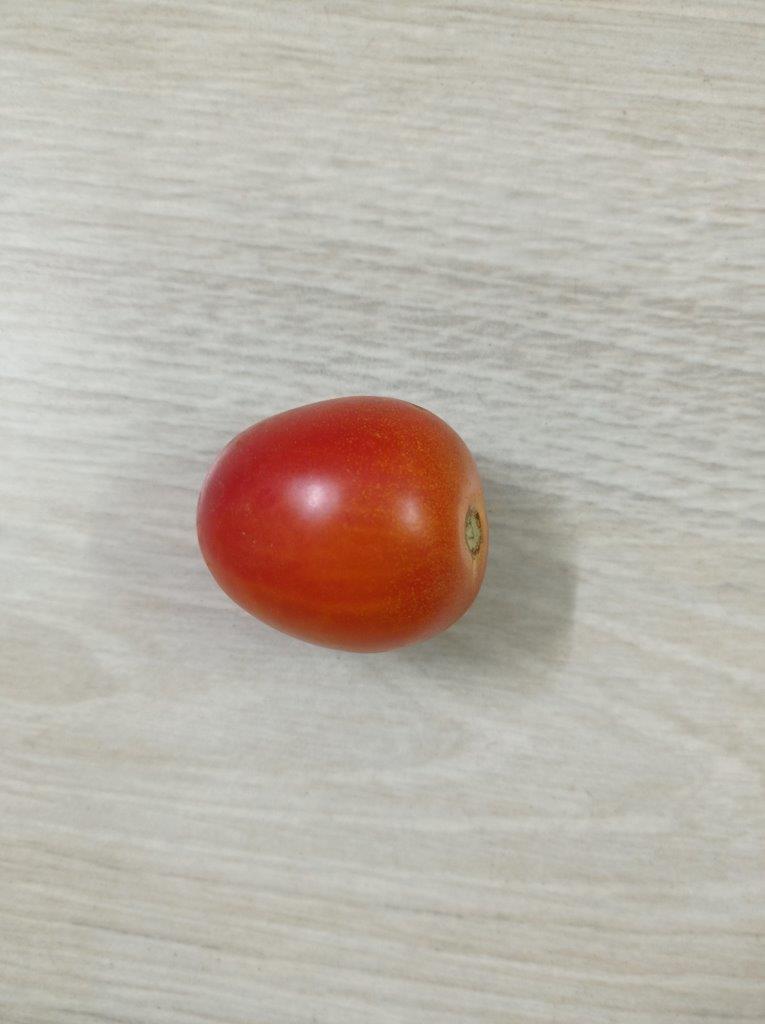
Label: Fresh